St. Louis Union Station

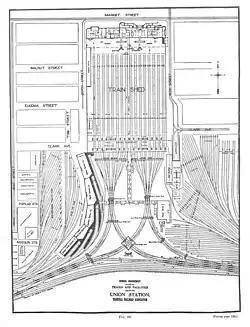
Original track layout

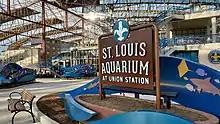
St. Louis Aquarium at Union Station Entrance South Trainshed

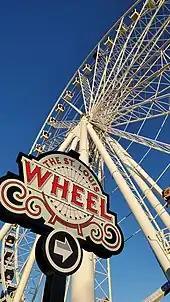
The St. Louis Wheel at Union Station

The station was opened on September 1, 1894, by the Terminal Railroad Association of St. Louis. The station was designed by Theodore Link, and included three main areas: the Headhouse and the Midway, and the Train Shed designed by civil engineer George H. Pegram. The headhouse originally housed a hotel, a restaurant, passenger waiting rooms and railroad ticketing offices. It featured a gold-leafed Grand Hall, Romanesque arches, a barrel-vaulted ceiling and stained-glass windows. The clock tower is high.